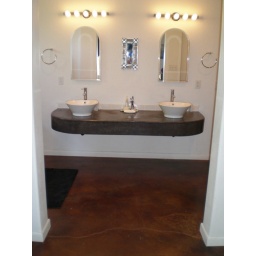
recessed mirrors 2X raised sink basins, near black high gloss finish concrete floating counter , stained concrete floor